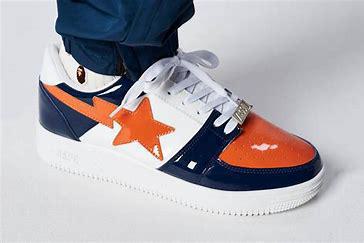
Brand: BAPE
Model: Bapesta